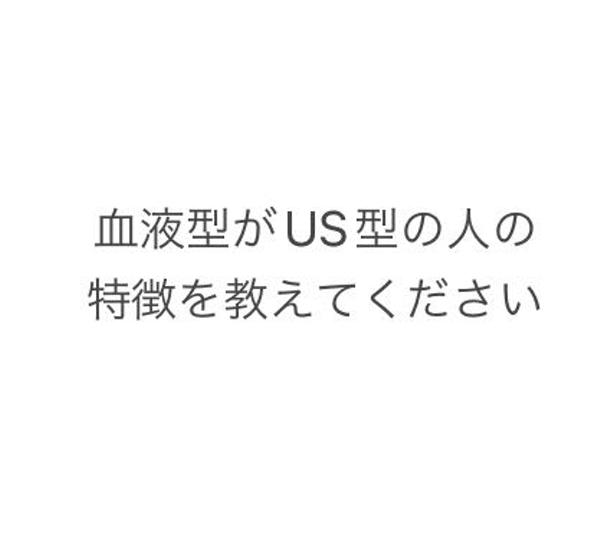
回答: A型と付き合うと陽気になり、B型だと記憶力上昇、O型だと嘘つきになる